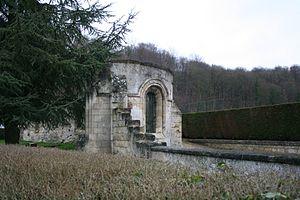
L'ancienne abbaye de Prémontré, située à une vingtaine de kilomètres à l'ouest de Laon dans l'Aisne, fut fondée par saint Norbert de Xanten. Il convient de la distinguer de l'abbaye des Prémontrés de Pont-à-Mousson en Meurthe-et-Moselle et d'autres abbayes de l'ordre des Prémontrés.